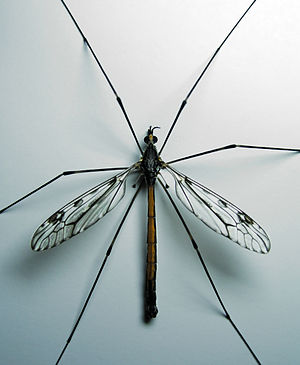
Stankelben
Stankelben er en familie af insekter i ordenen tovinger. De ligner store myg med lange ben og lange smalle vinger. De lever i fugtige områder, både i og uden for skov. I Danmark er registreret 85 forskellige arter af stankelben. De fleste stankelben tager så vidt vides ikke næring til sig som voksne - nogle søger dog til blomster.